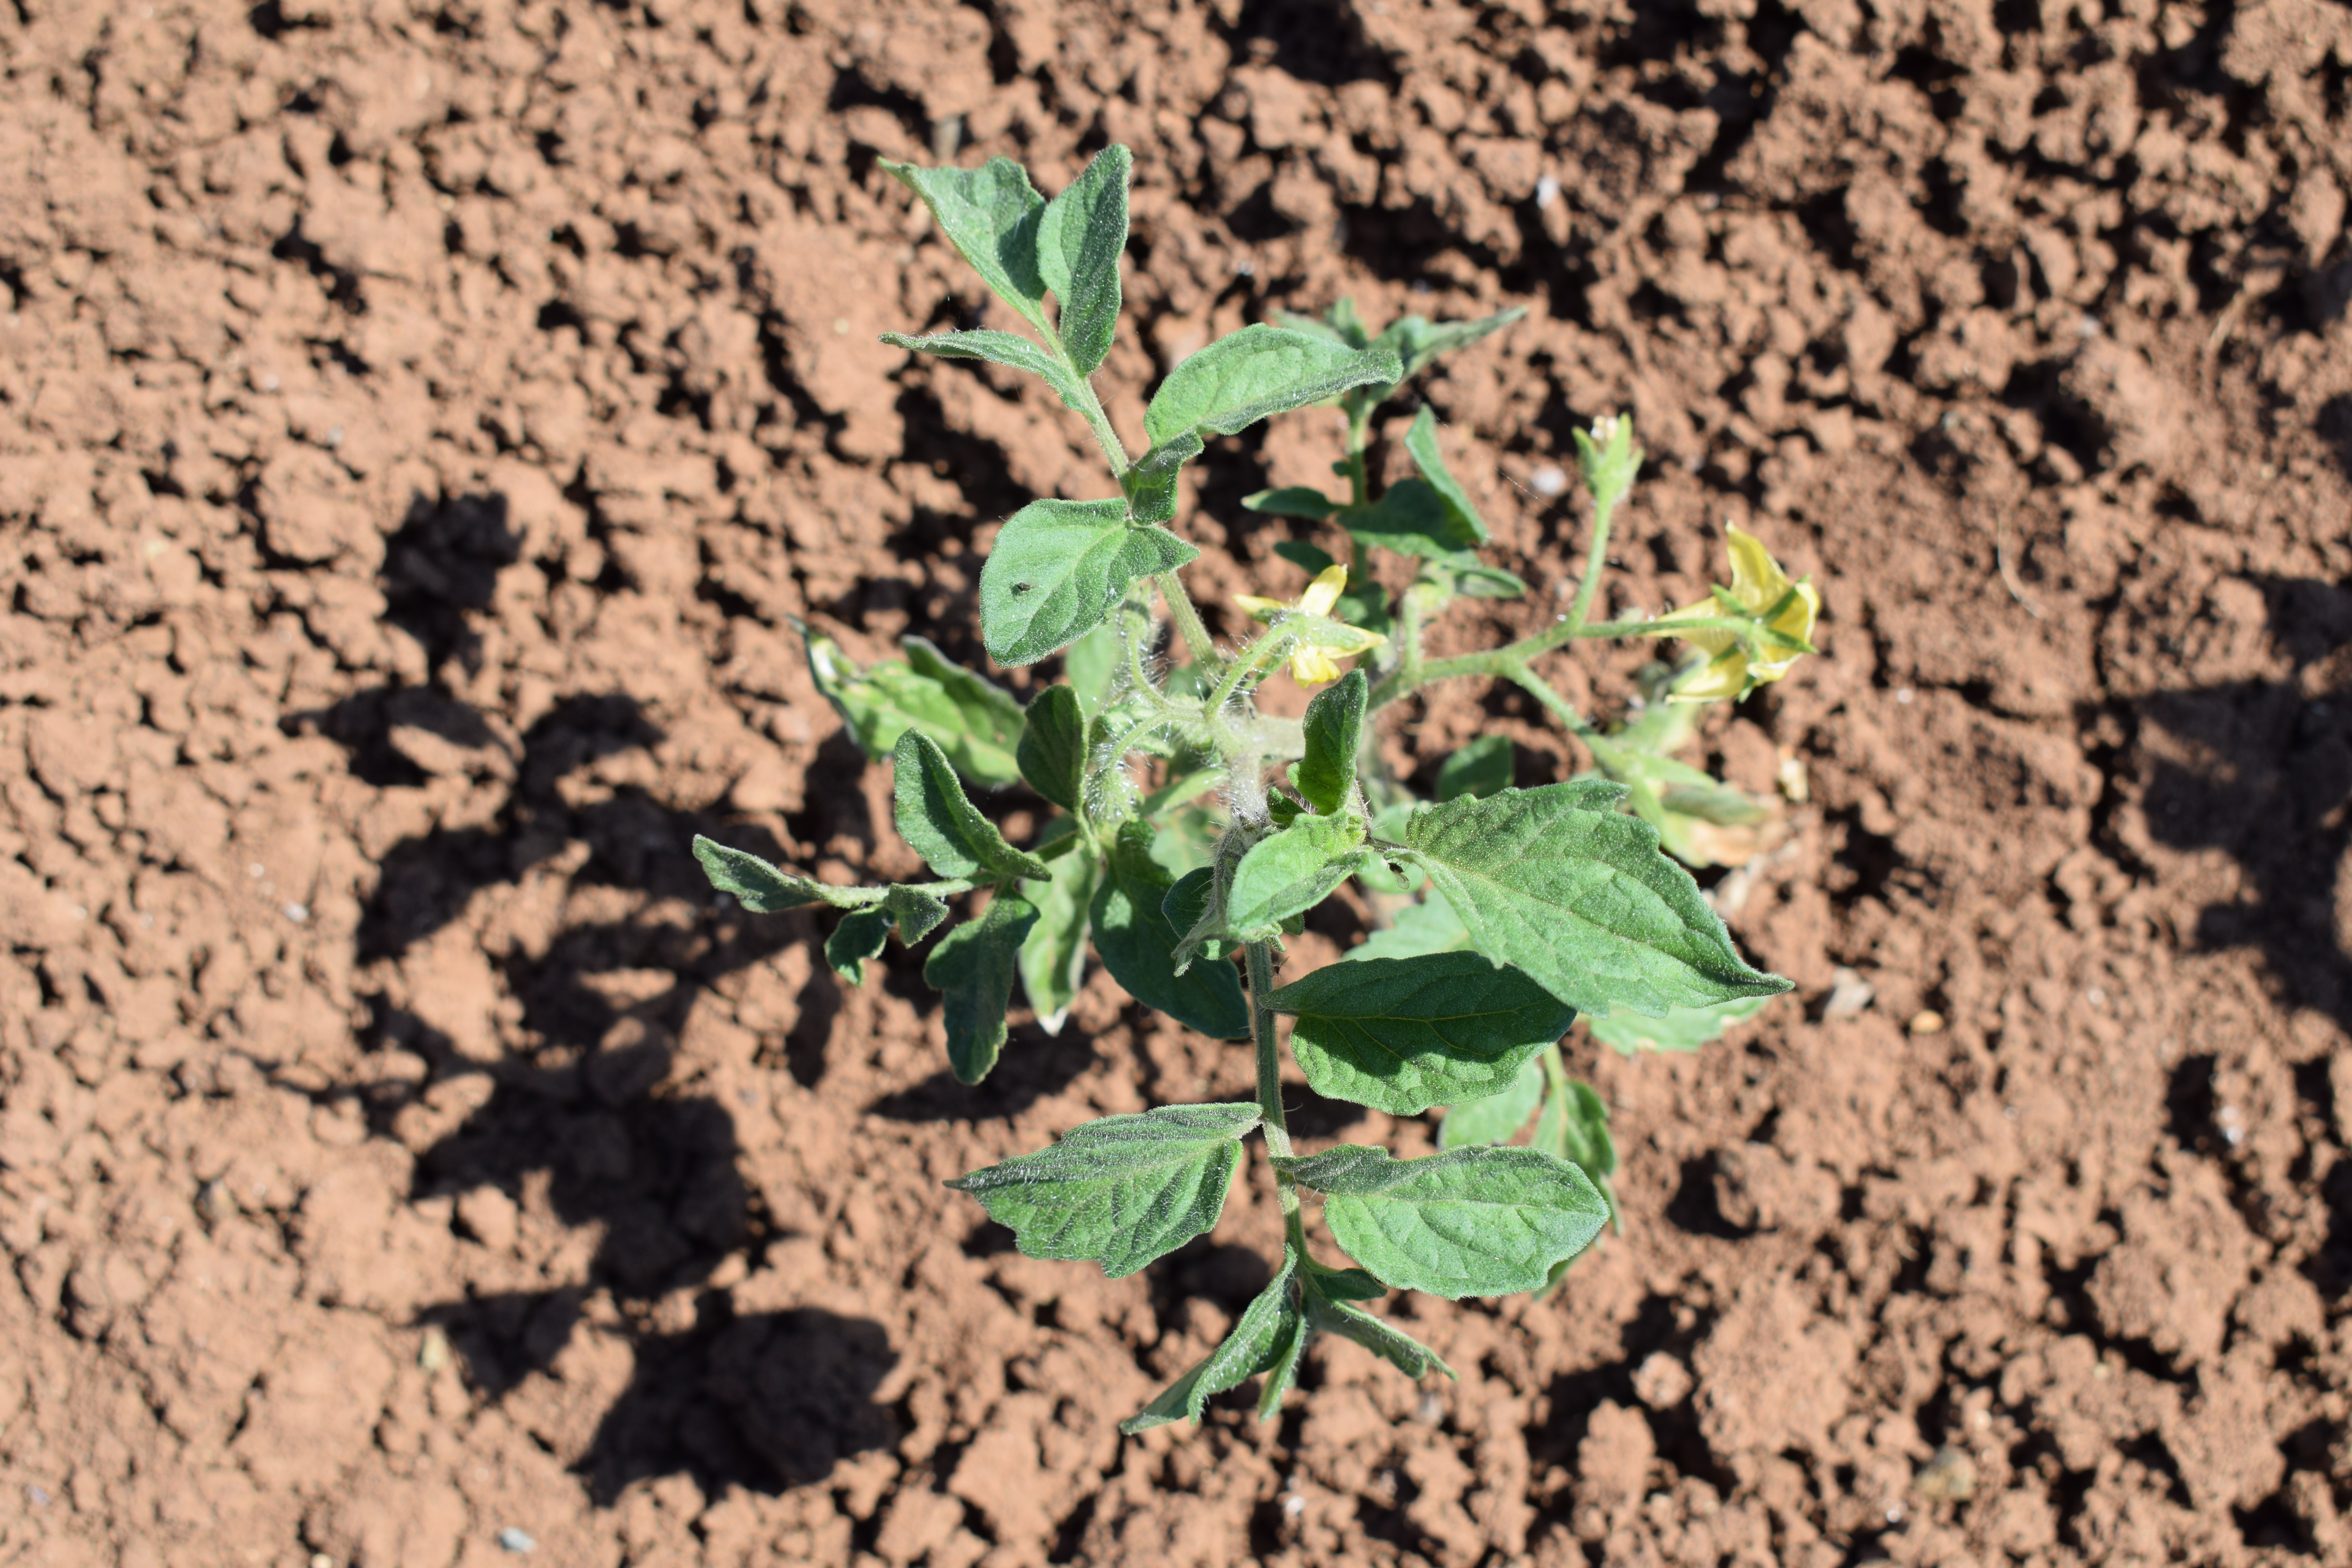
Label: tomato